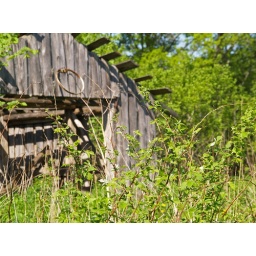
abandoned house by Raudna river